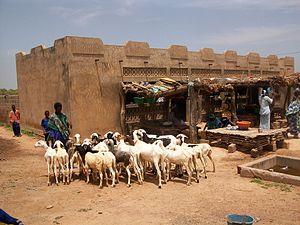
Une boutique du village de Doudé Bagué (Sénégal)
Doudé Bagué est un village sénégalais situé à l'Est du pays, à quelques kilomètres de la Mauritanie dans la région de Matam.